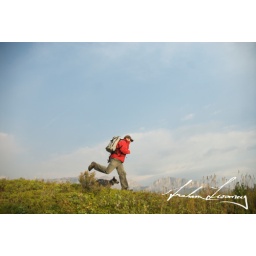
Man running with dog in field, mountains in background